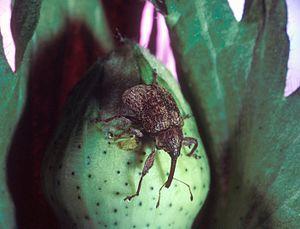
Principaux ravageurs des cotonniers cultivés.
Anthonomus est un genre d'insectes de l'ordre des coléoptères et de la famille des Curculionidae.
Le charançon du cotonnier ou ver de la capsule du cotonnier est une espèce d'insectes coléoptères de la famille des Curculionidae.